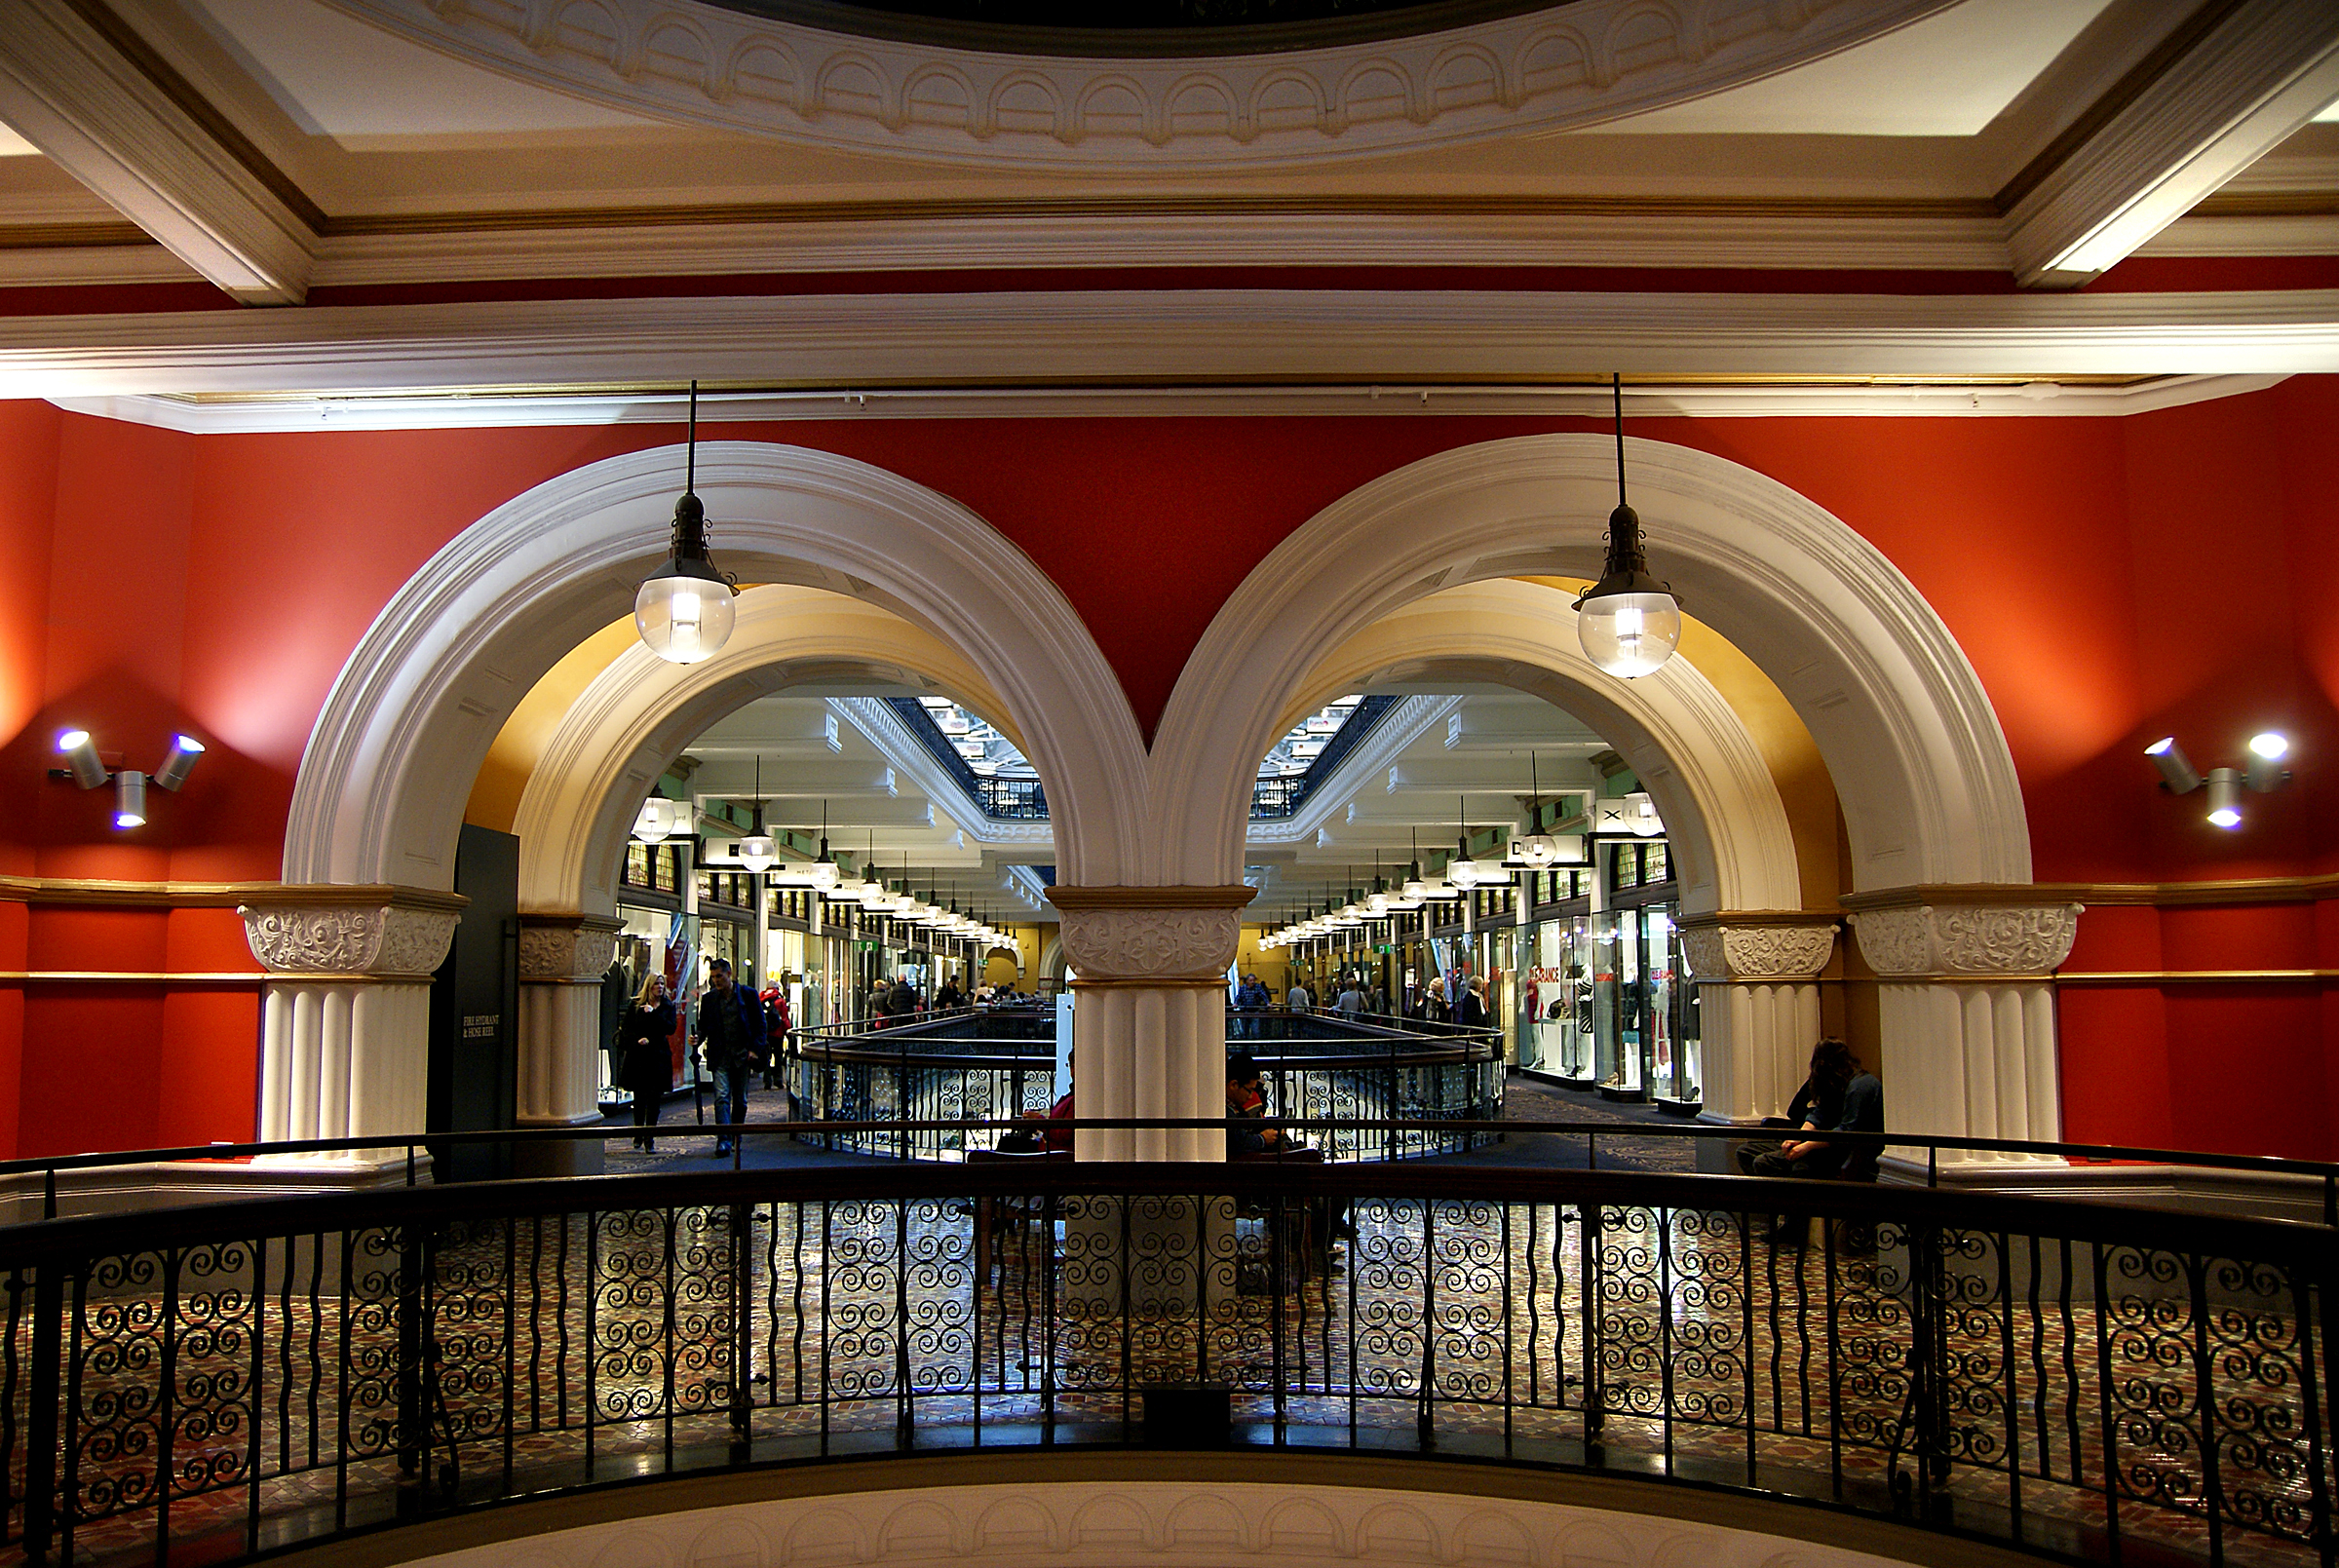
architecture, auditorium, building, palace, arch, sydney, opera house, interior design, library, arches, ballroom, estate, lobby, qvbsydney, shoppingarcade, victorianarchitecture